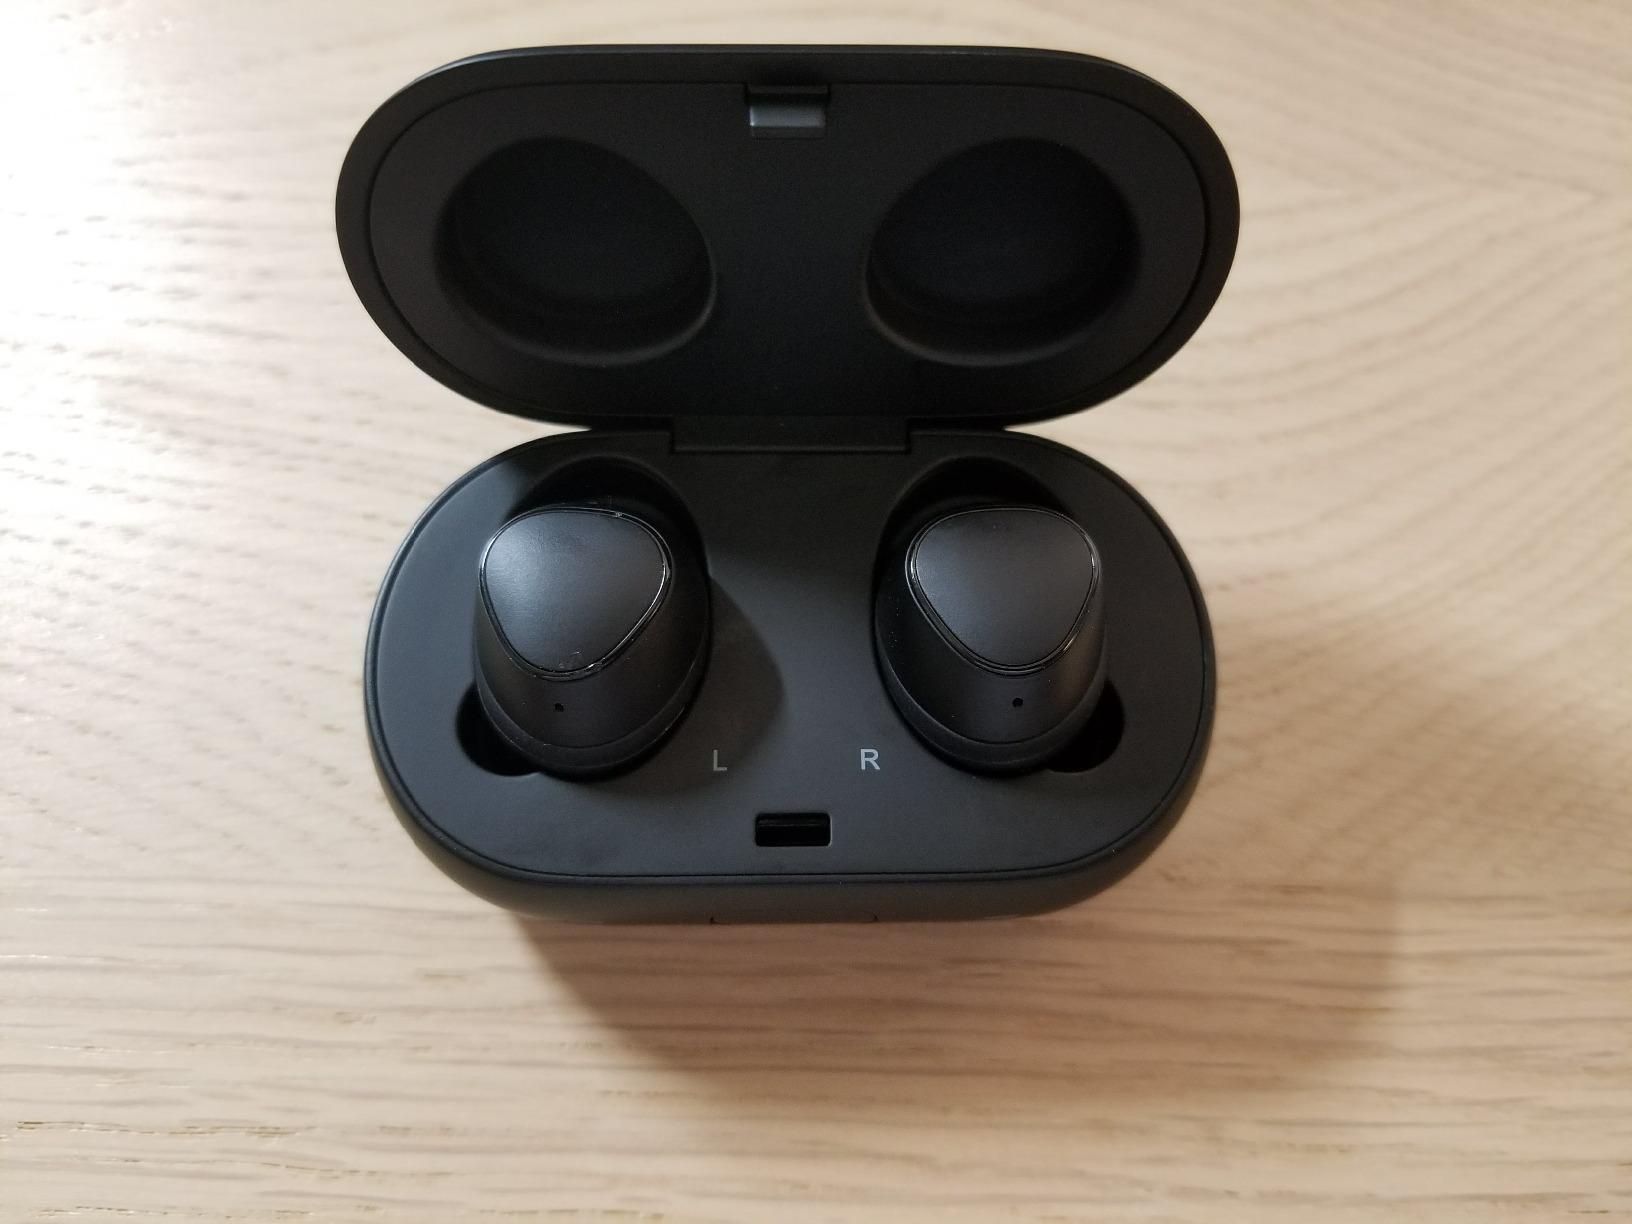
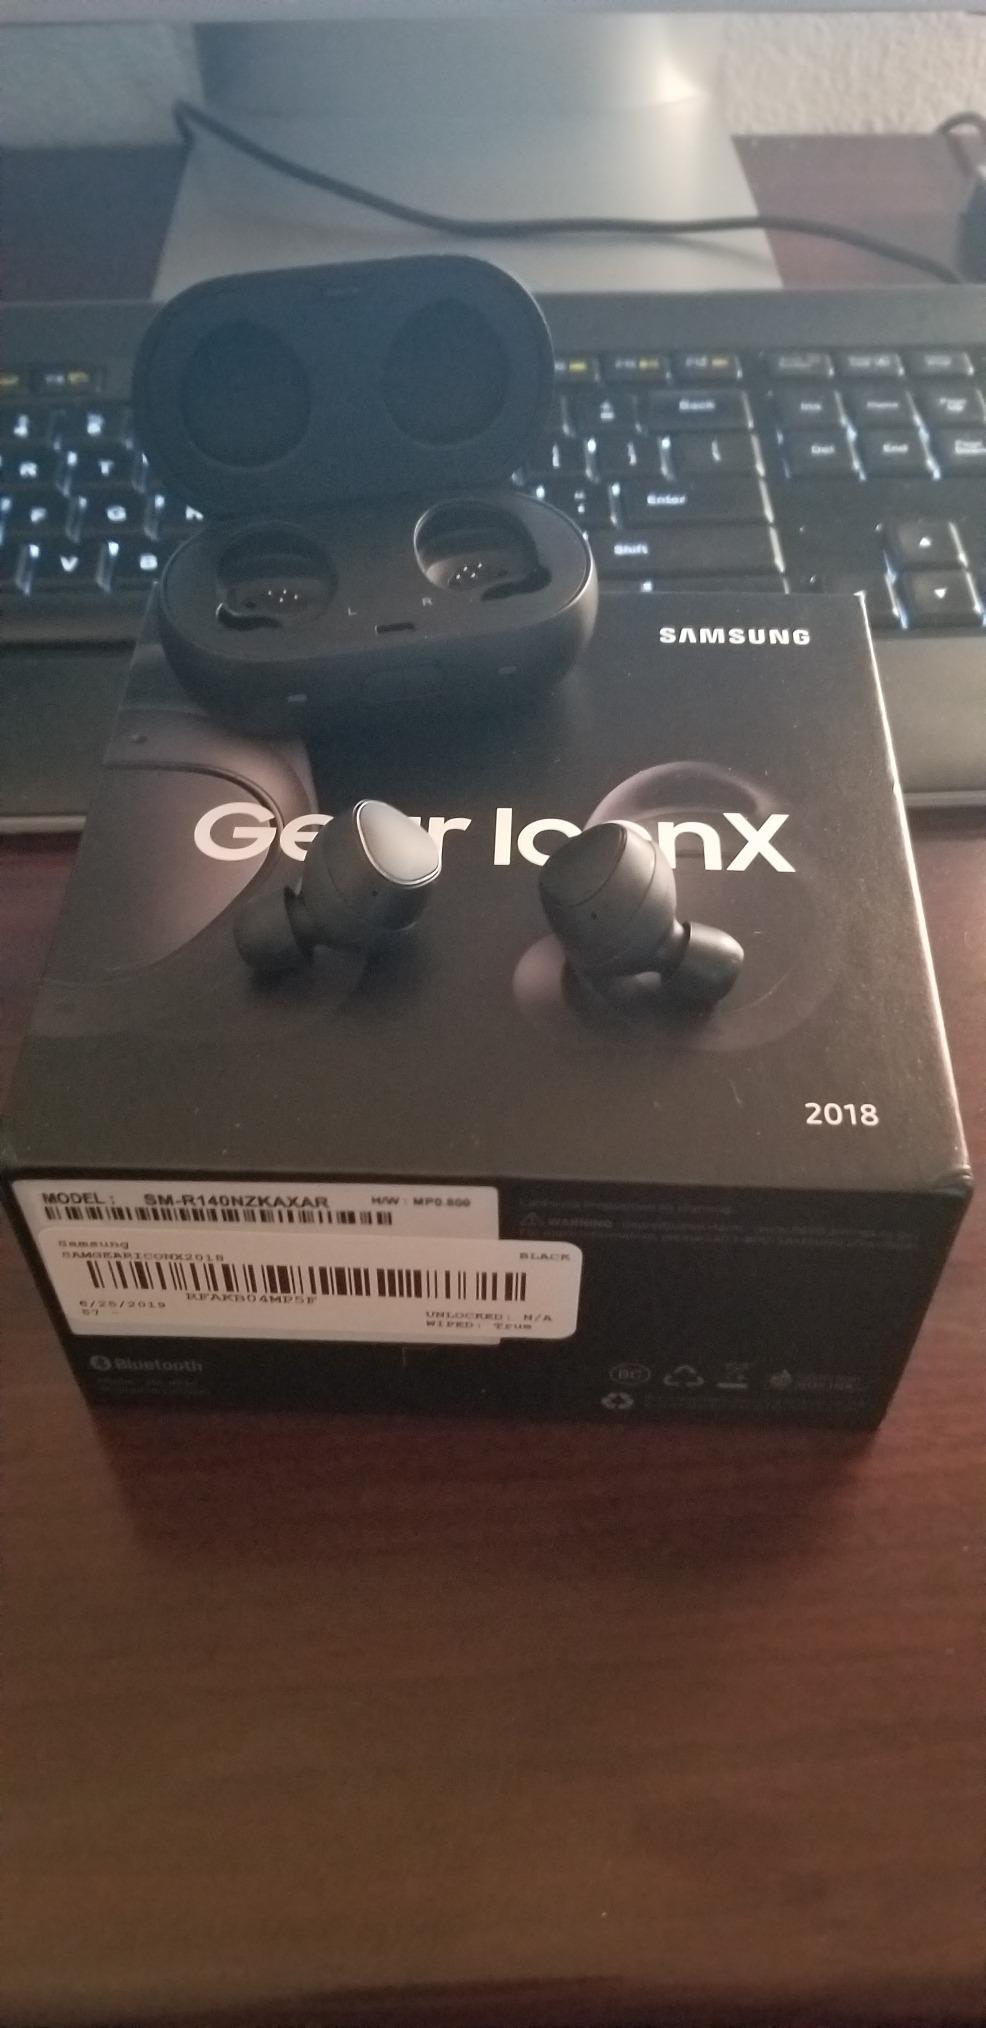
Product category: earbuds
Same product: yes